Terry Bly

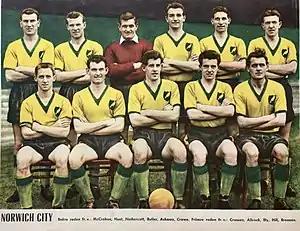
Norwich City F.C. in 1959 with – from left, standing: Roy McCrohan, Ralph Hunt, Ken Nethercott, Barry Butler, Ron Ashman, Matt Crowe; crouched from left: Errol Crossan, Terry Allcock, "Terry Bly", Jimmy Hill and Bobby Brennan.

Terence Geoffrey Bly (22 October 1935 – 24 September 2009) was an English football striker.